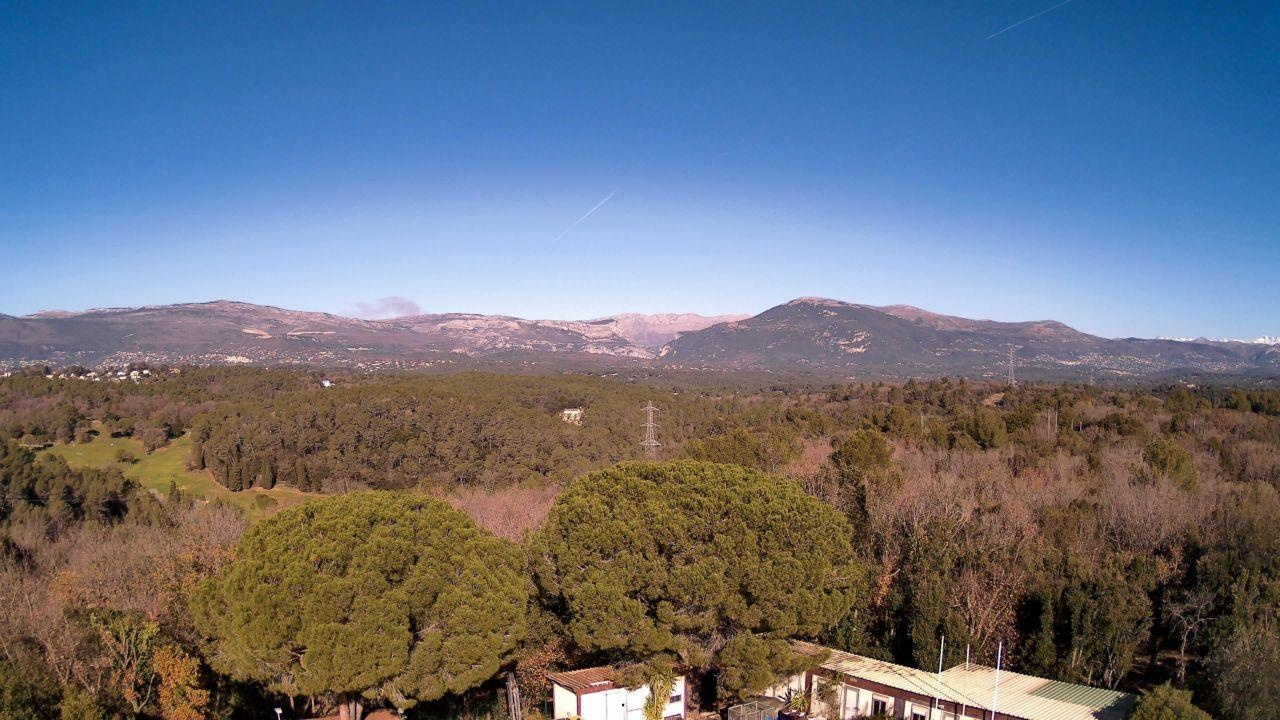
Fire: no
Smoke: yes